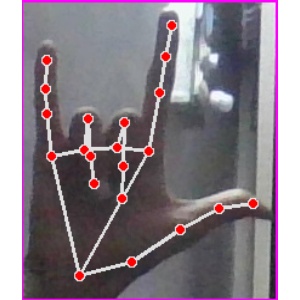
अक्षर: व